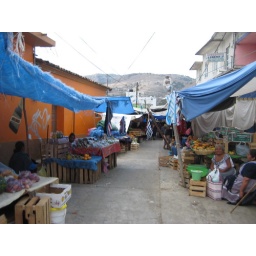
blue tarp over market